Drvar

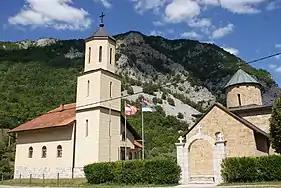
Rmanj Monastery from the 16th century

The first writings on Drvar date back to the 9th century. In the first half of the 16th century (approximately 1530) residents of this area, under the leadership of a Vojnović from Glamoč, migrated to the surroundings of Zagreb (Metlika Zumberak and four surrounding villages). The greater area was populated in Roman Times as evidenced by the remains of Roman roads.